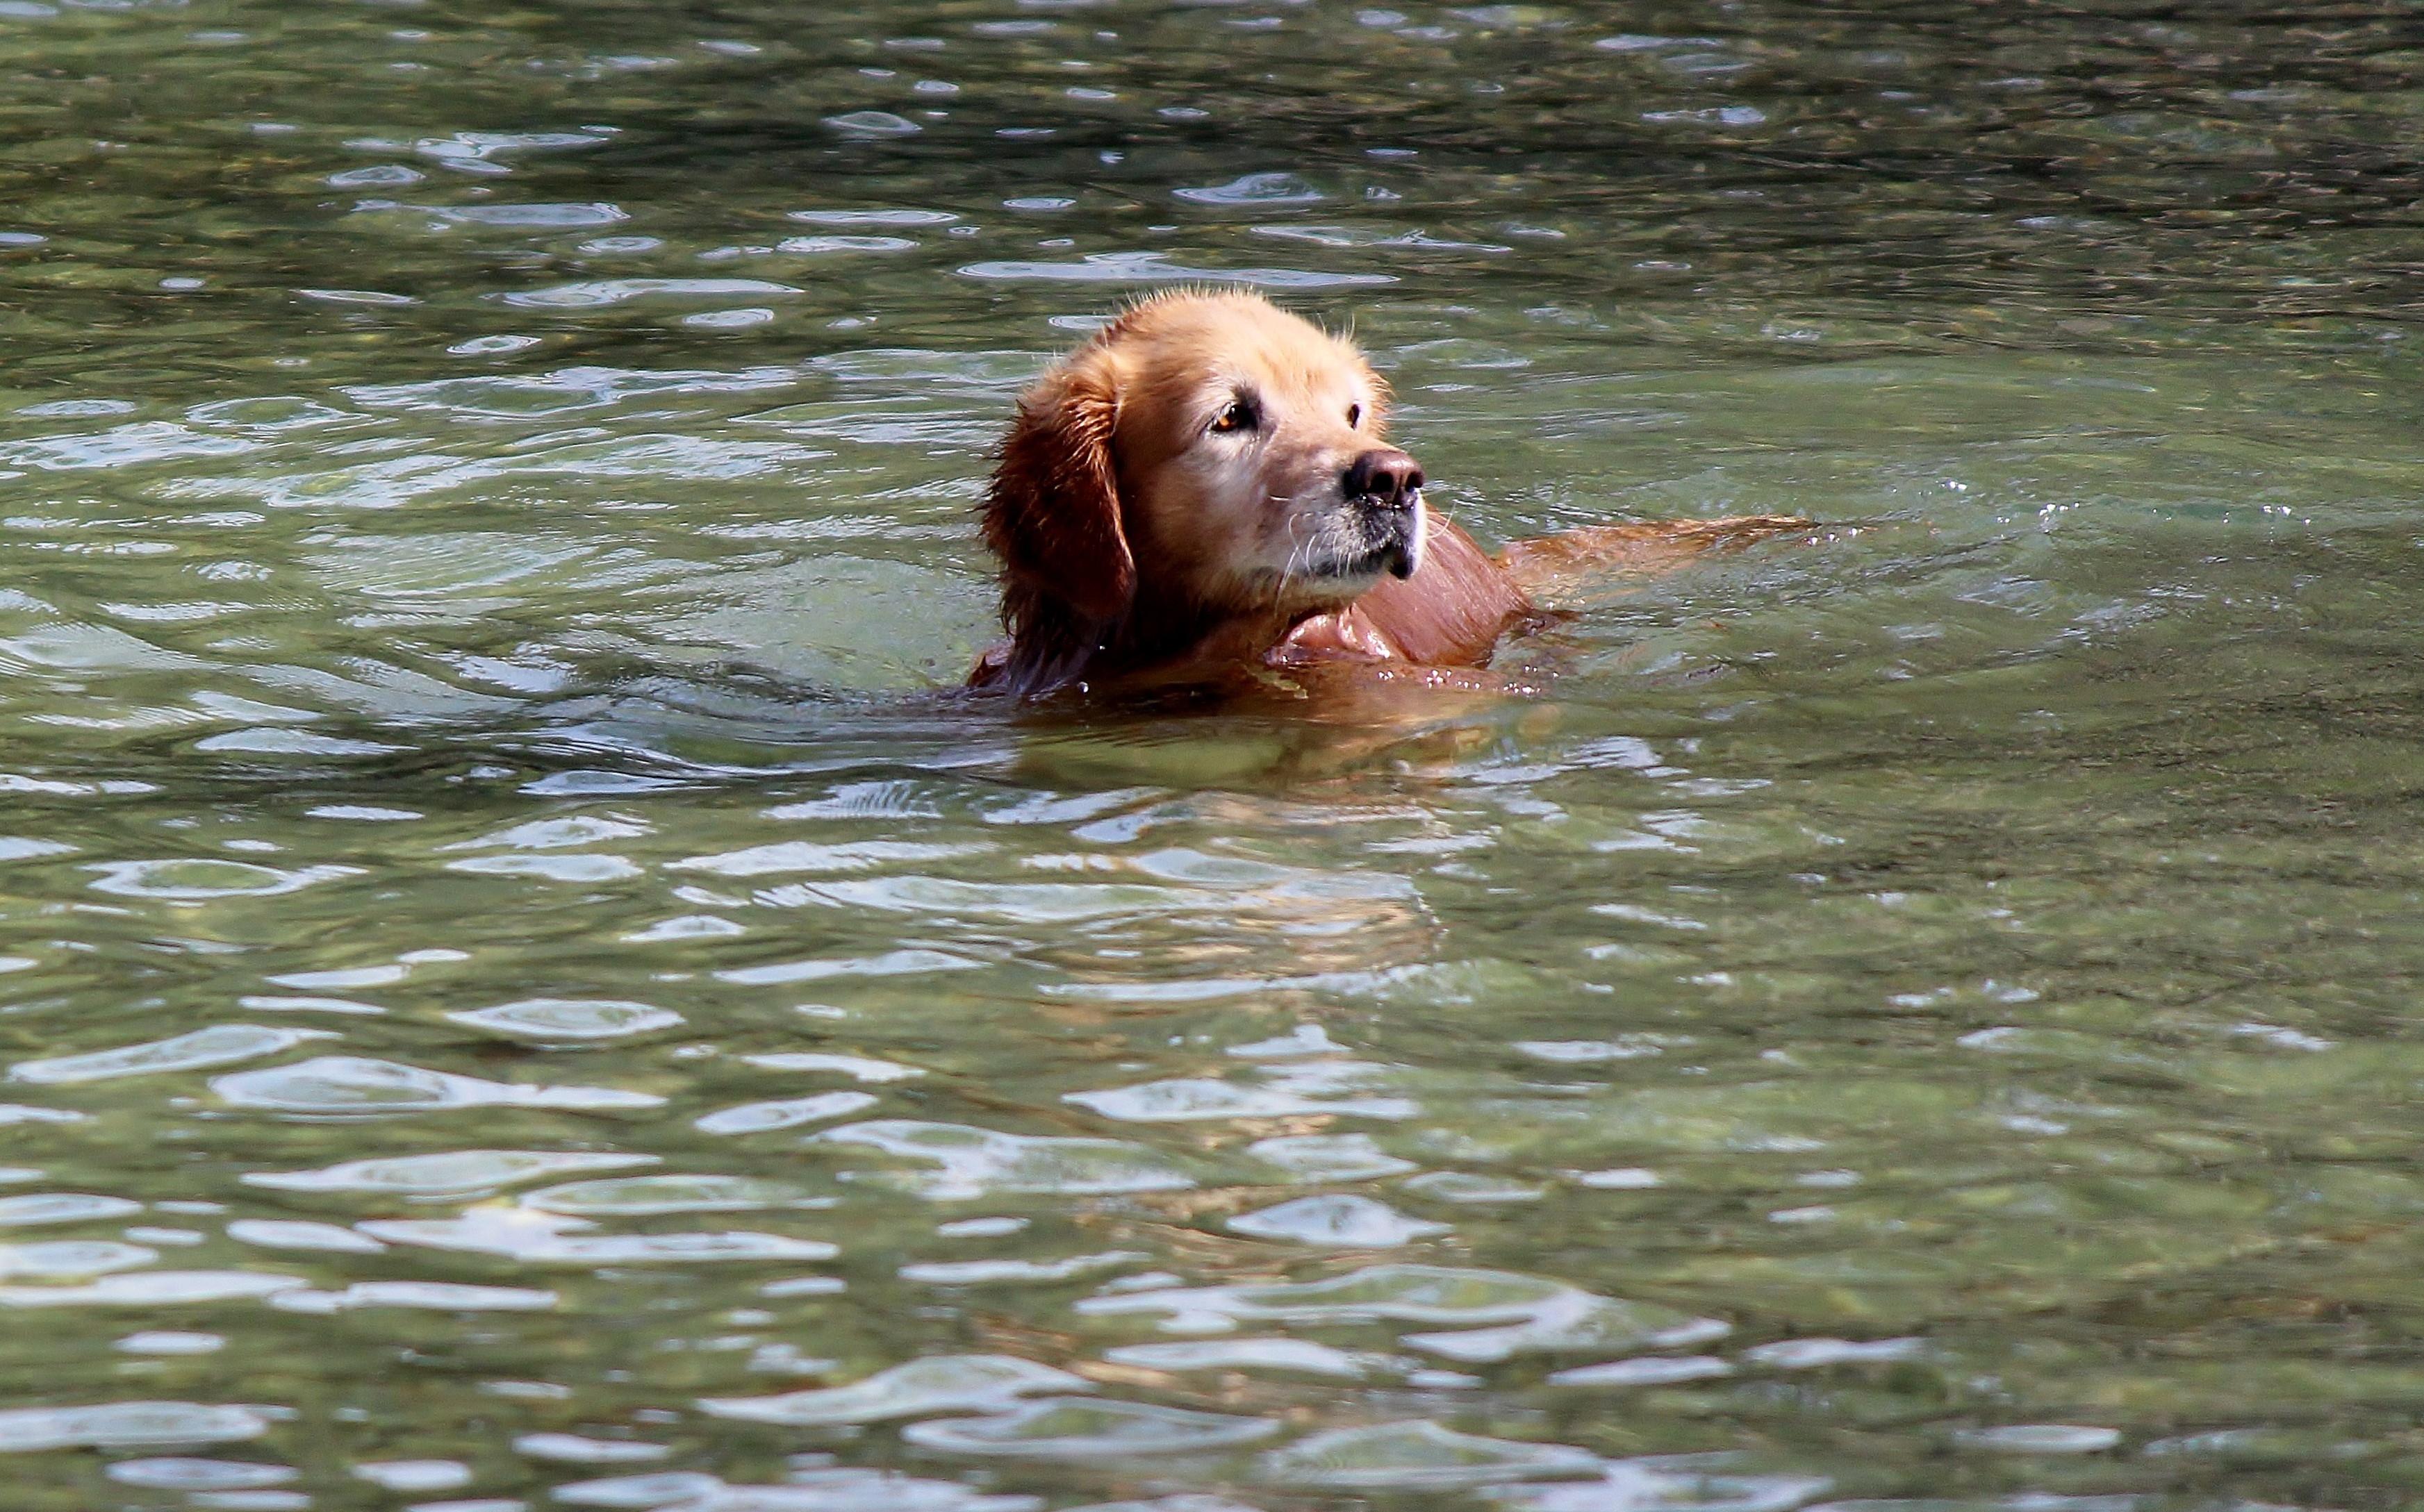
water, lake, dog, animal, wildlife, swim, mammal, fun, golden retriever, vertebrate, labrador retriever, retriever, hippopotamus, dog like mammal